Dayton metropolitan area

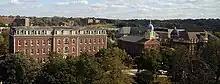
St. Mary's Hall and the Immaculate Conception Chapel at the University of Dayton.

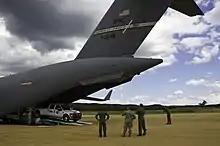
Equipment is unloaded from a C-17A Globemaster III of the 89th Airlift Squadron based at Wright-Patterson Air Force Base.

The Greater Dayton Regional Transit Authority operates a public busing system in Montgomery county. Other transit agencies serve the surrounding counties and provide connections with RTA, including transit authorities in Greene and Miami counties.